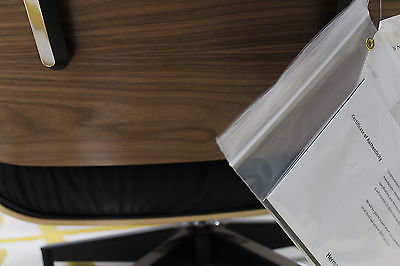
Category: chair